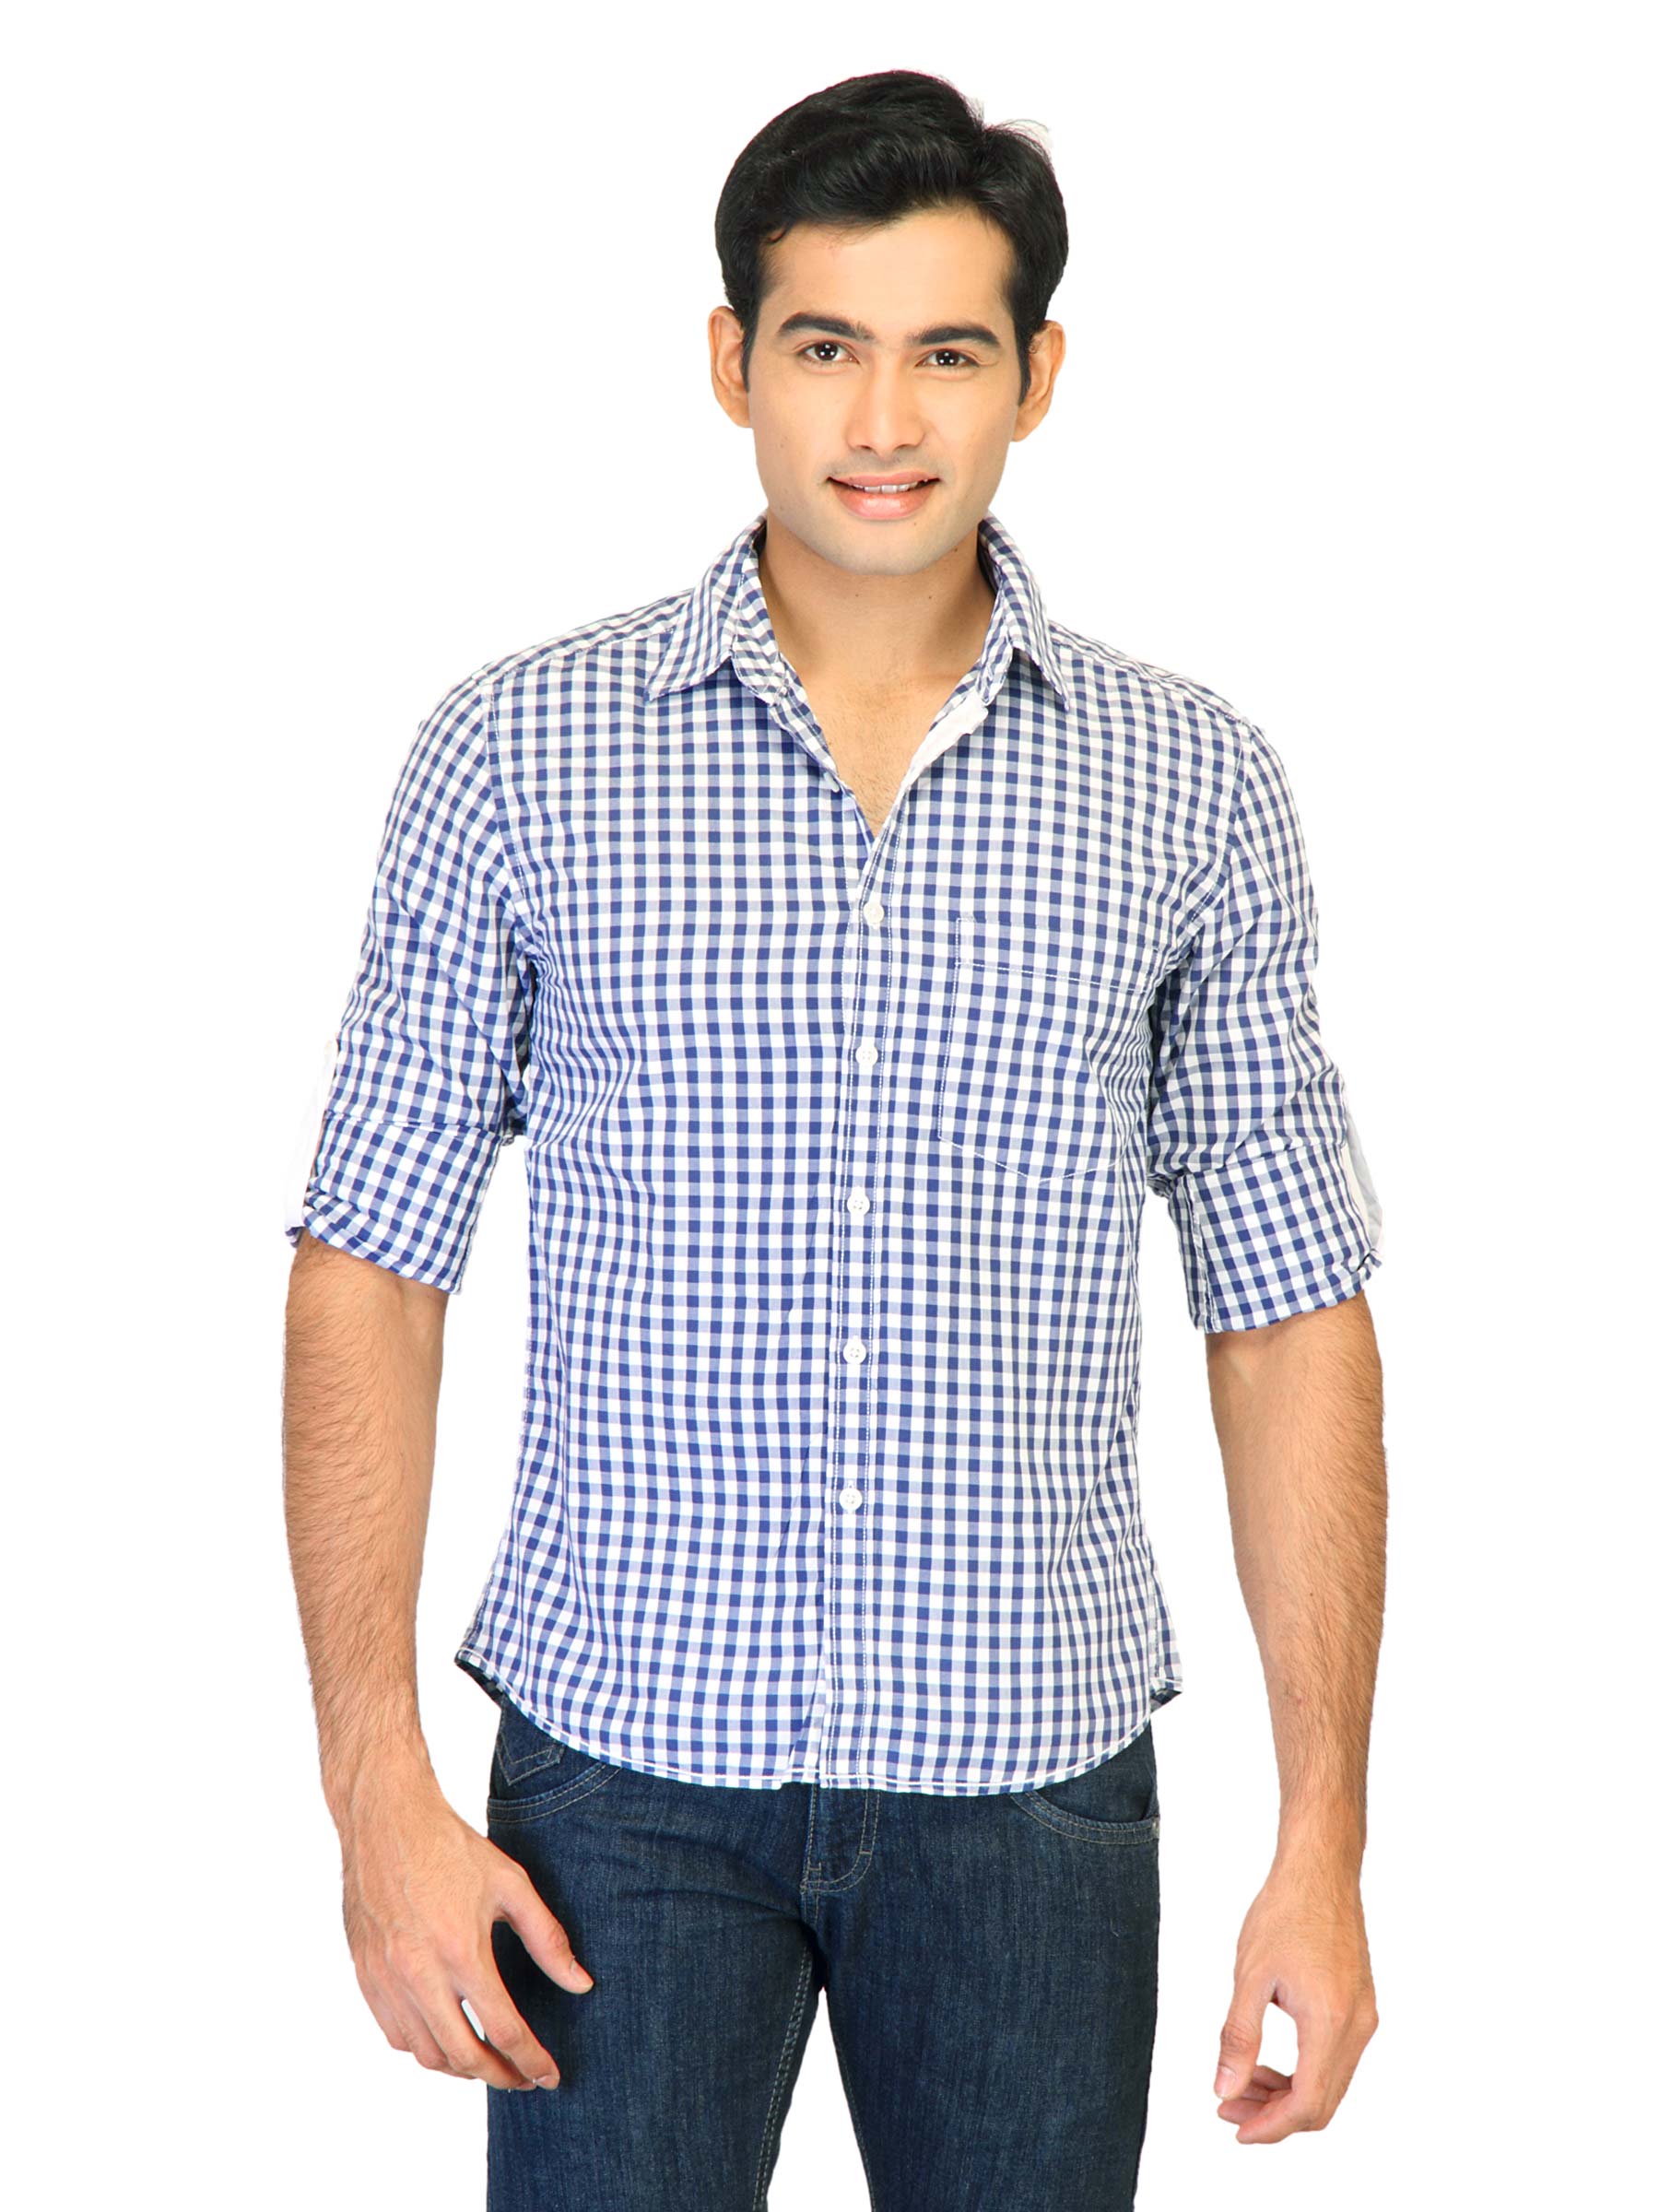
Belmonte Men Check Blue Shirts
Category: Apparel / Topwear / Shirts
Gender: Men
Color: Blue
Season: Fall 2011
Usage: Casual